Answer in natural language. How many ShelvingUnits are visible in the scene? Choose between the following options: 1, 0, 3, 4 or 2
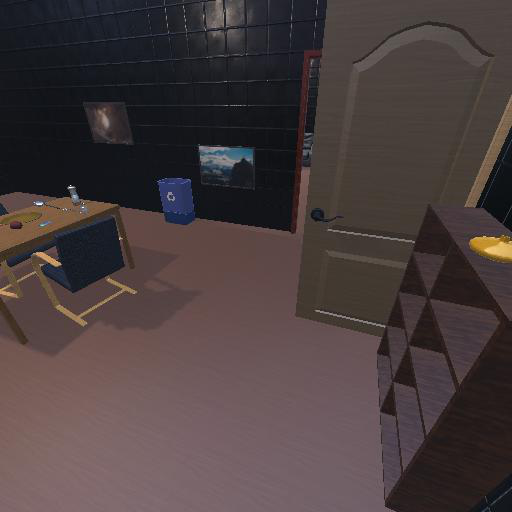
<answer>1</answer>